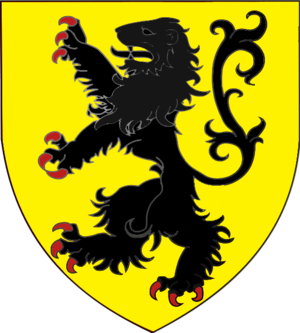
Armories des comtes de Lyon et de Forez d'après J.M. de La Mure.
En football, le match OL-ASSE ou ASSE-OL, selon l'équipe qui reçoit, est un derby marquant la confrontation entre deux clubs voisins que sont l'Olympique lyonnais et l'AS Saint-Étienne. Parfois appelé le « derby rhônalpin » ou, à tort, le « derby du Rhône » par les journalistes, il est aussi bien souvent désigné tout simplement par le terme « Derby ». Il est en effet admis que dans la sphère du football local l'emploi du terme seul réfère à ce match. Il est empreint de symboles car il est souvent vu comme l'opposition de Saint-Étienne « la populaire » contre Lyon « la bourgeoise », et entre le club des années 1970 qu'est l'ASSE et celui des années 2000 qu'est l'OL.
La mention d'un « comitatus Lugdunensis » apparaît dans les sources en 943 et 958 et concerne des terres situées en Jarez et en Roannais.
Le comté de Forez était un ancien fief comtal correspondant à peu près à l'actuel département de la Loire. Son nom dérive de celui de la ville de Feurs, l'antique forum segusiavorum.
Guillaume dit l'Ancien, comte de Lyon et de Forez.